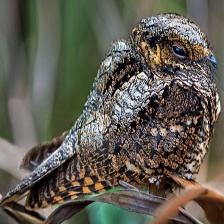
Species: EASTERN WIP POOR WILL
Scientific name: ANTROSTOMUS VOCIFERUS